Keweenaw National Historical Park

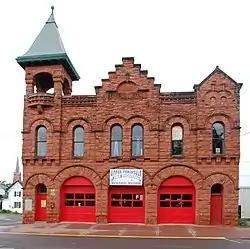
Calumet Fire Station

The Upper Peninsula Firefighters Memorial Museum is located at 327 Sixth Street in Calumet, Michigan, within the park's Calumet Unit. The second floor of the building holds exhibits on the history of fire fighting in Michigan's Upper Peninsula.